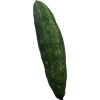
Label: Cucumber 3